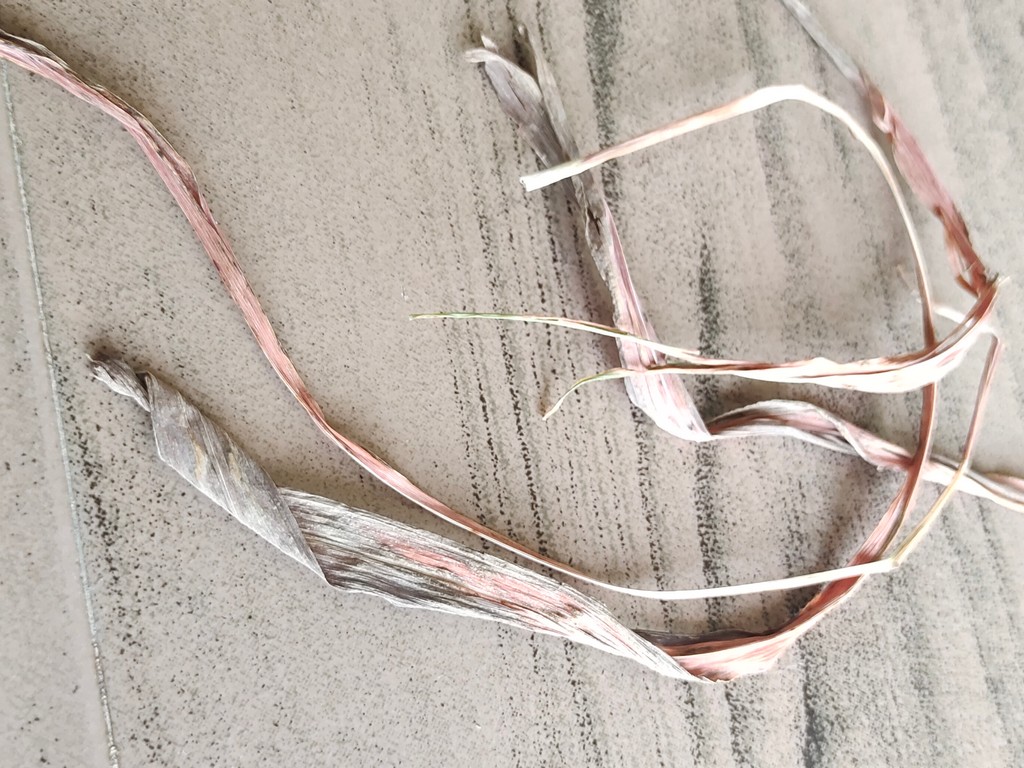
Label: Dried